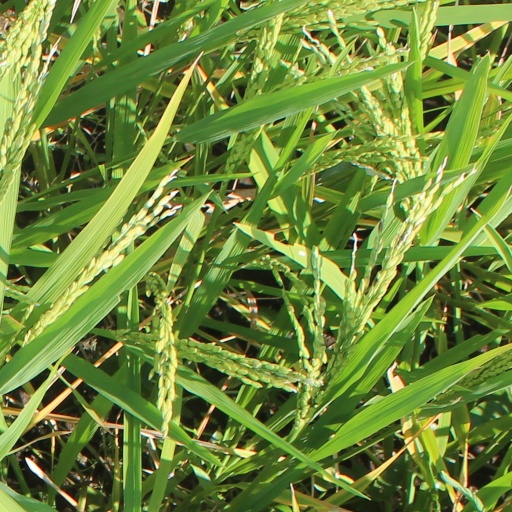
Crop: rice